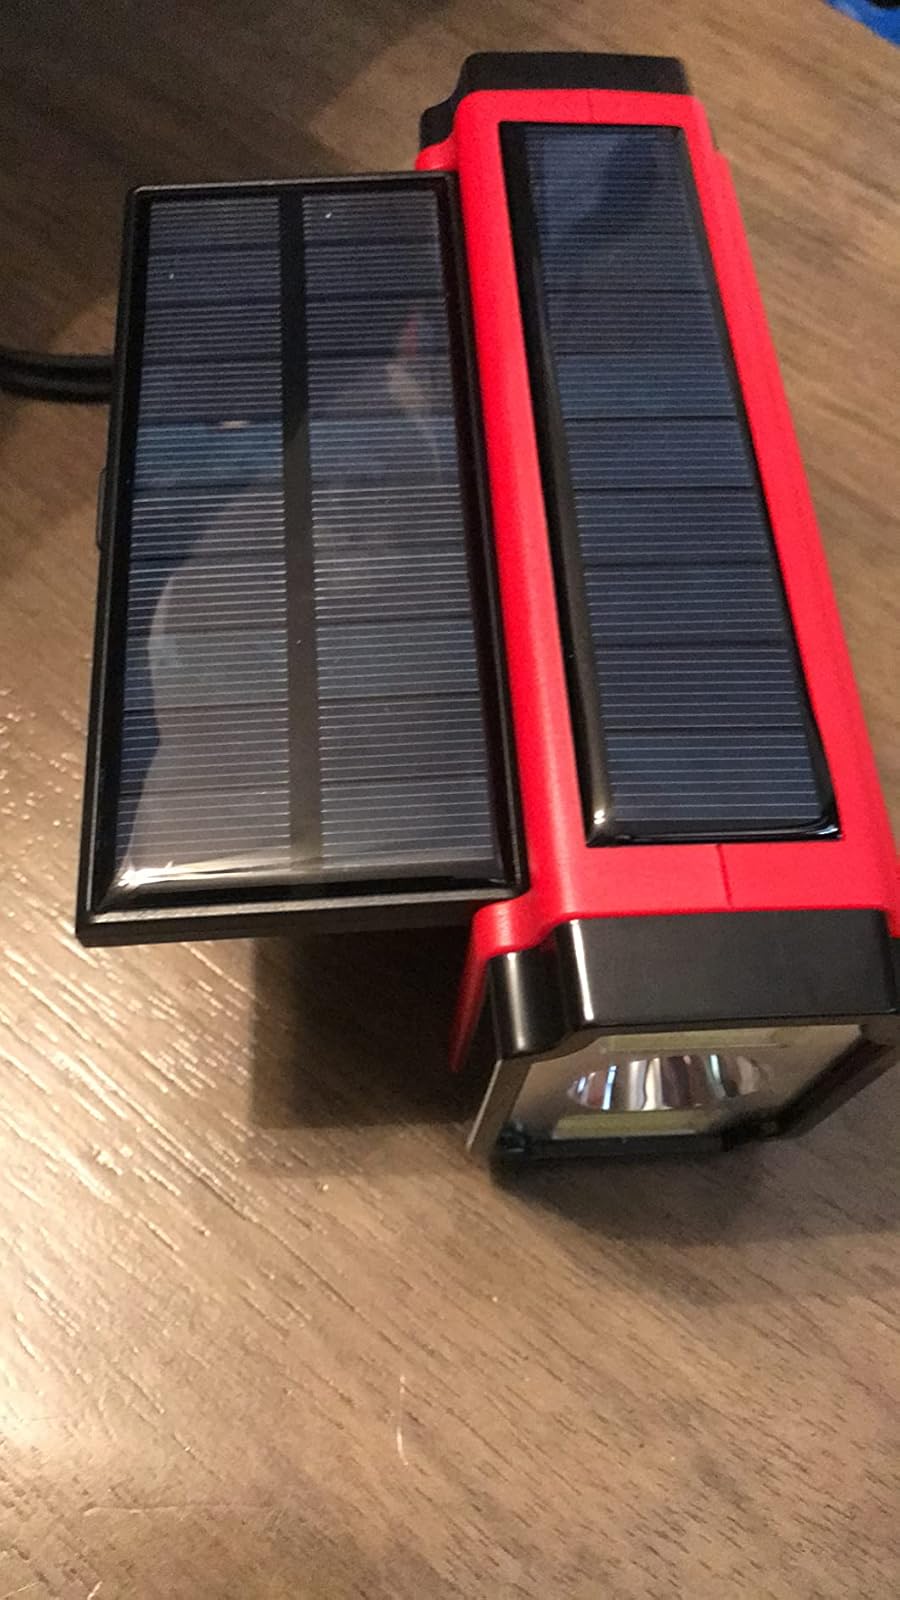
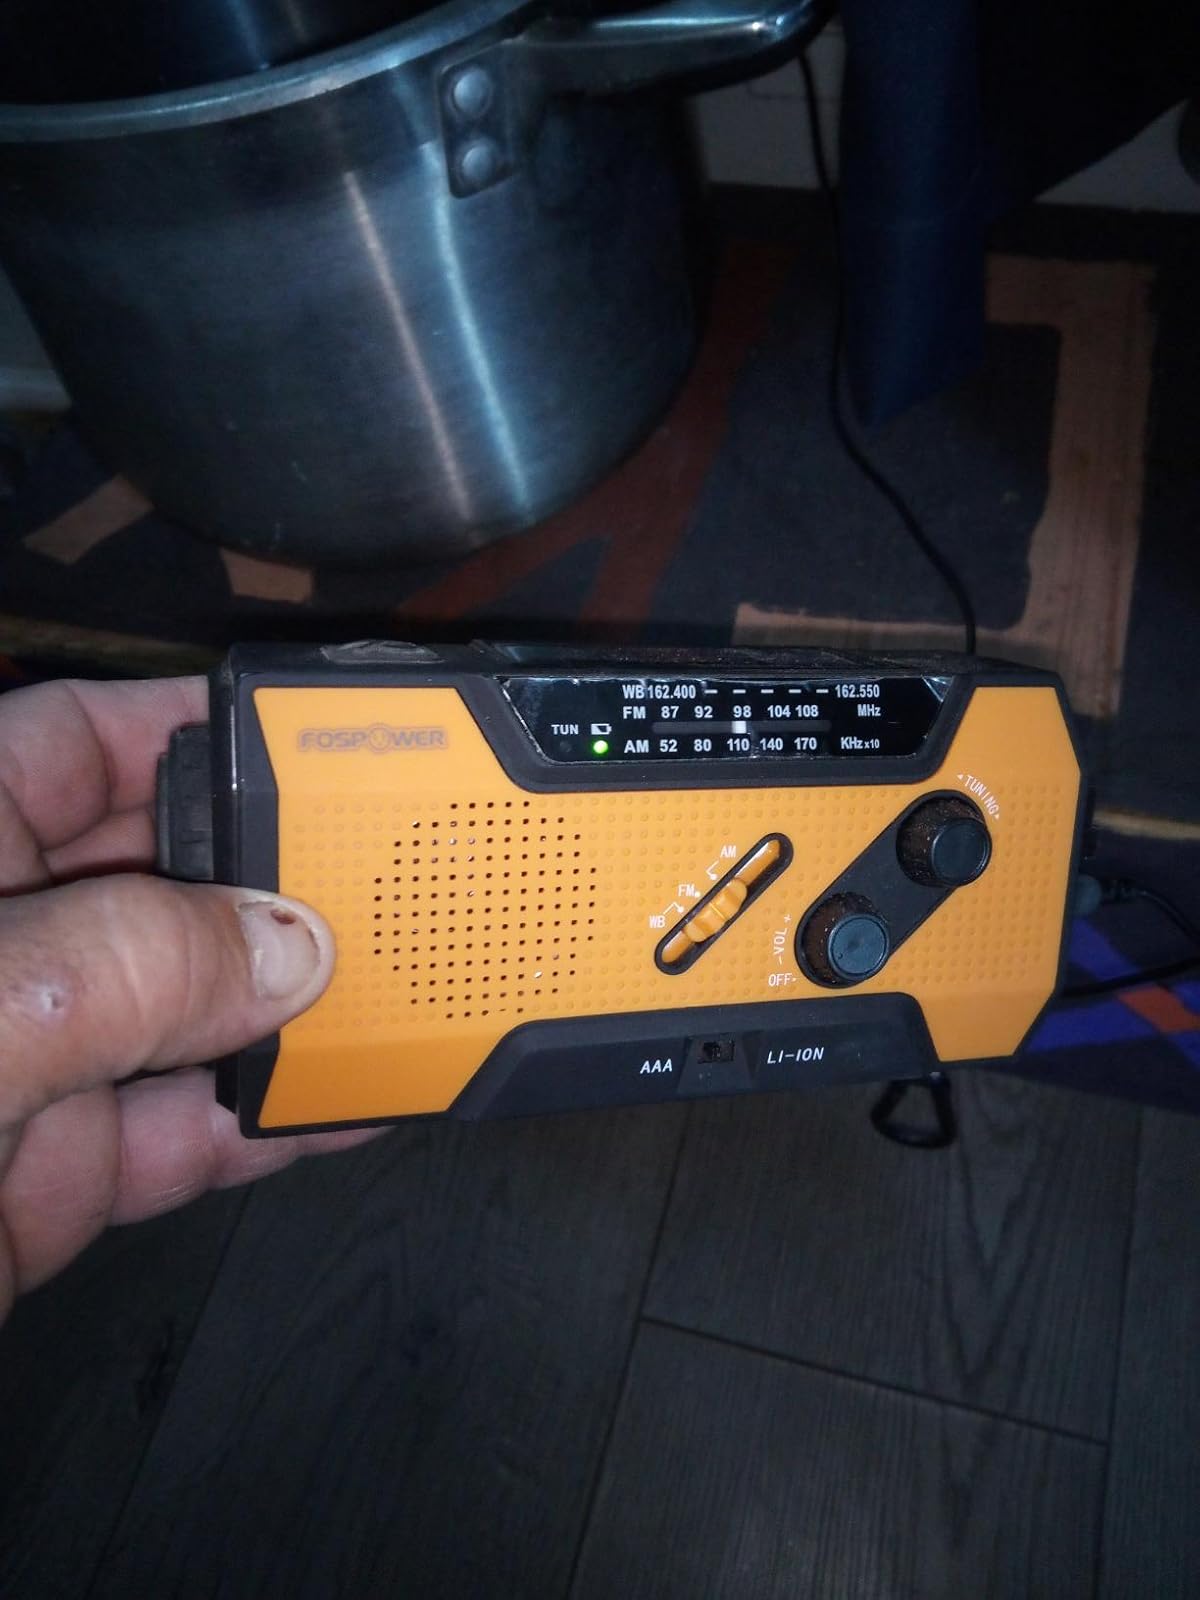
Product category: radio
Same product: no